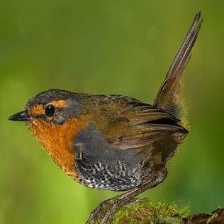
Species: CHUCAO TAPACULO
Scientific name: SCELORCHILUS RUBECULA